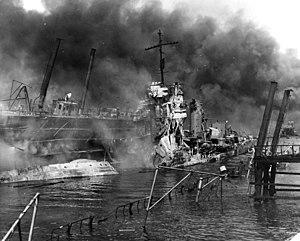
L’attaque de Pearl Harbor est une attaque surprise menée par les forces aéronavales japonaises le 7 décembre 1941 contre la base navale américaine de Pearl Harbor située sur l’île d’Oahu, dans le territoire américain d’Hawaï. Autorisée par l'empereur du Japon Hirohito, elle vise à détruire la flotte du Pacifique de l’United States Navy. Cette attaque provoque l'entrée des États-Unis dans le conflit mondial.